History of banking

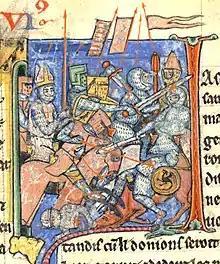
Adhemar de Monteil in chain mail carrying the Holy Lance in one of the battles of the First Crusade

In the 12th century, the need to transfer large sums of money to finance the Crusades stimulated the re-emergence of banking in western Europe. In 1162, Henry II of England levied the first of a series of taxes to support the crusades. The Templar and Hospitaller Christian knights acted as Henry's bankers in the Holy Land. It is Pope Innocent II's decree that allowed the success of the Templar. This decree freed the Templar from paying tithe to the church and also granted them the ability to collect tithe for their own profit. The Templars' rich land holdings across Europe also emerged during 1100–1300 as the beginning of Europe-wide banking. They took in local currency and issued demand notes redeemable at any of their castles across Europe, allowing movement of money without the usual risk of robbery while traveling. It is unclear if the Templar Knights used any hidden codes or encryptions to protect the notes given from any possible fraud.